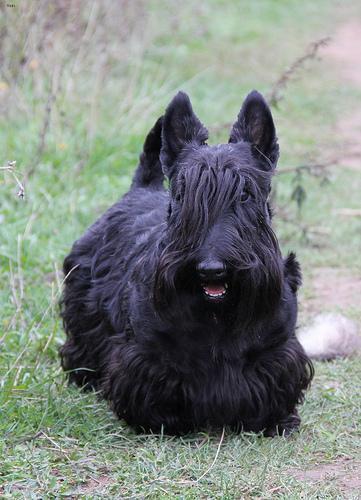
scottish terrier